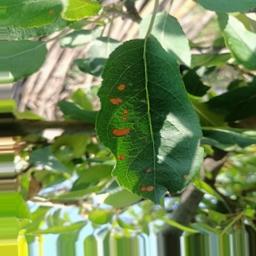
Label: Alternaria